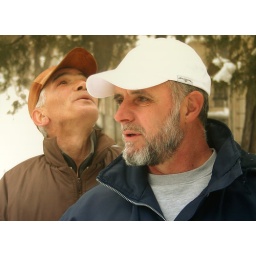
members from the &amp;quot;FINCH&amp;quot; society for protection of wild birds storing seed food into bird houses around the city of Prizren.